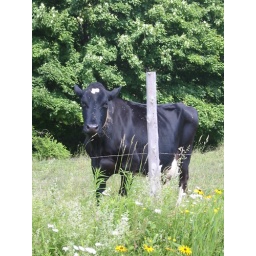
Cattle/cows grazing on top of a pasture near an old back road in Ashford Hollow, NY. Summer, July